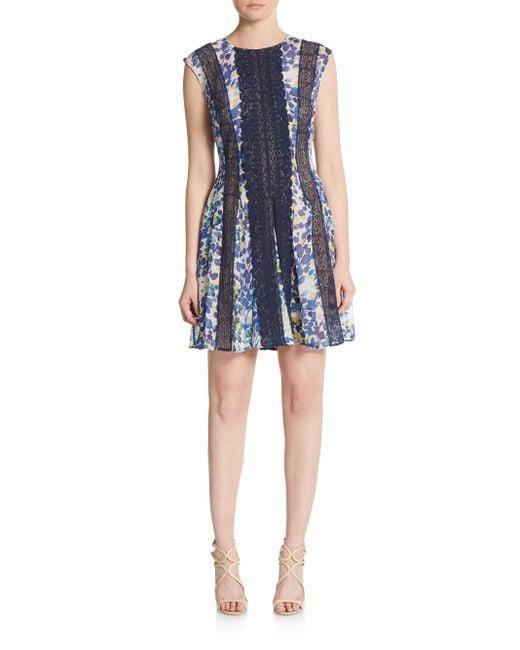
Schwarzes Schiffon-Minikleid mit Spitzen- und Blumenmustern, Freizeit- und formelle Kleidung